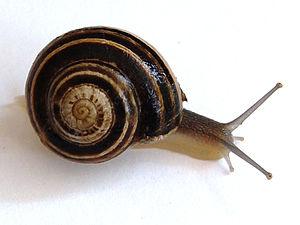
L'héliciculture est l'élevage des escargots comestibles. Le terme dérive de Helix, nom scientifique d'un genre de gastéropodes. Le mot escargotière désigne l'endroit où sont élevés les escargots, élevage effectué par un héliciculteur ou une hélicicultrice.